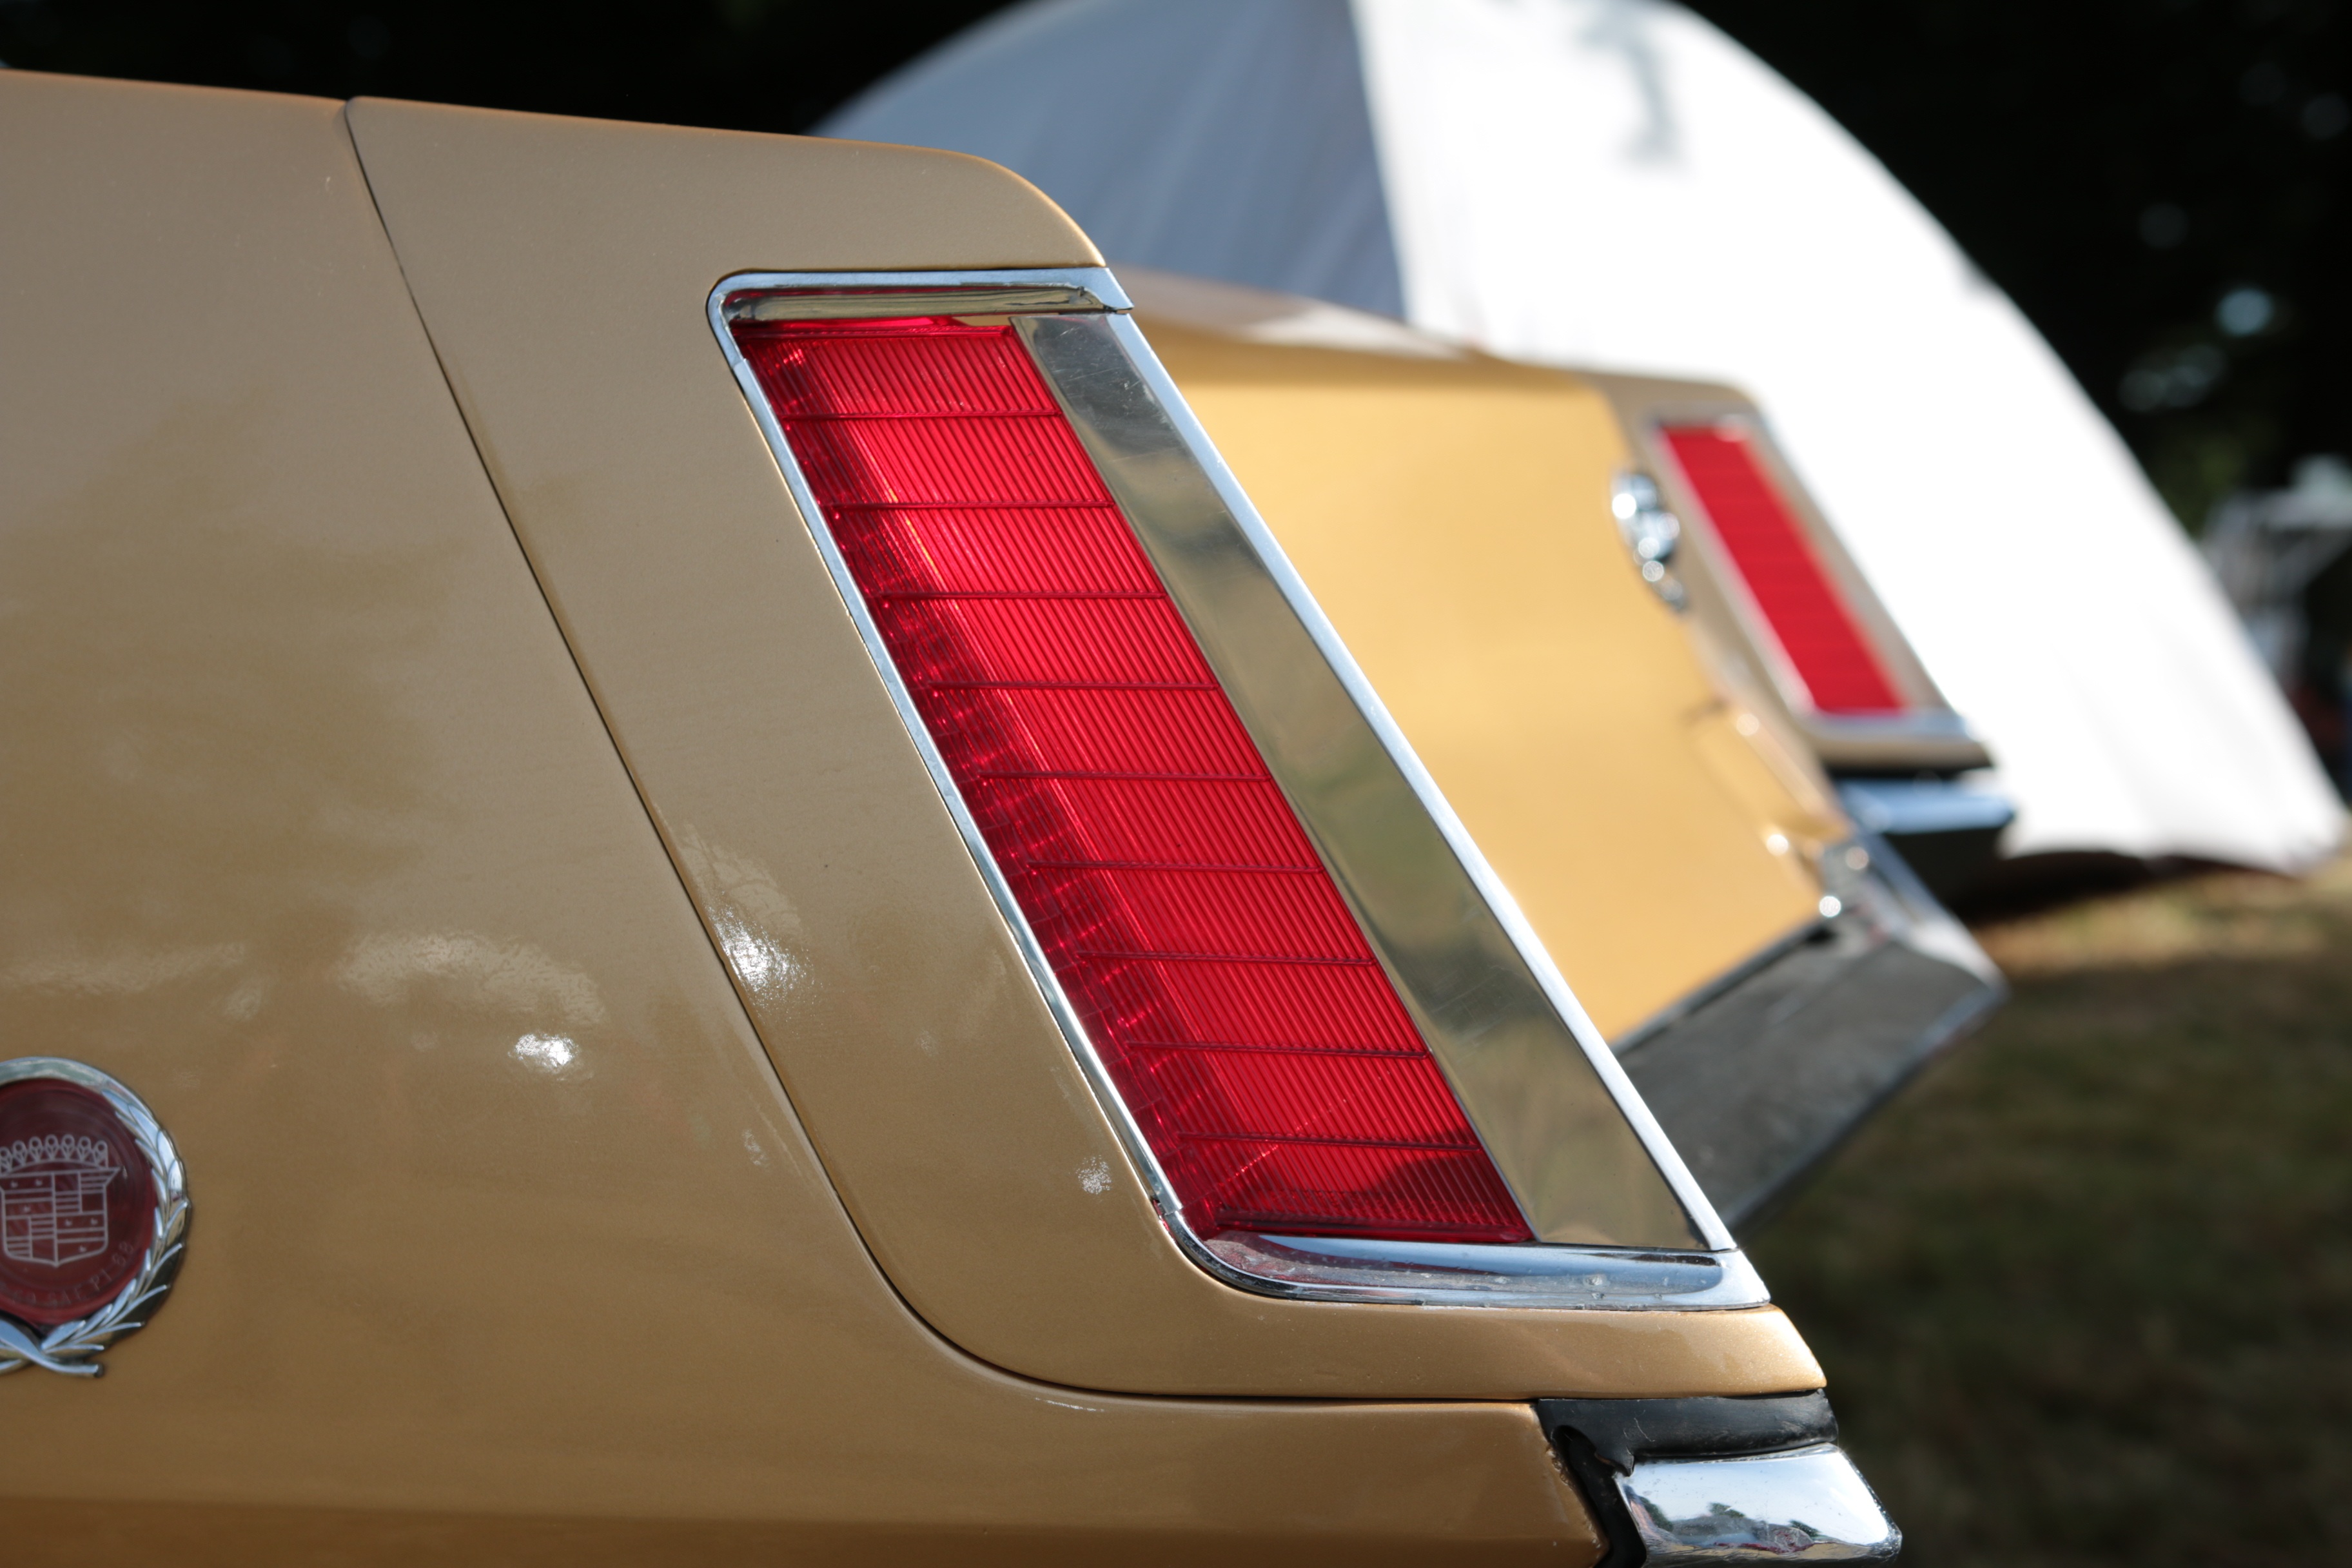
car, wheel, meeting, vehicle, macro, bumper, supercar, classic, cadillac, auto show, land vehicle, automobile make, automotive exterior, automotive design, luxury vehicle